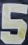
Number: 5